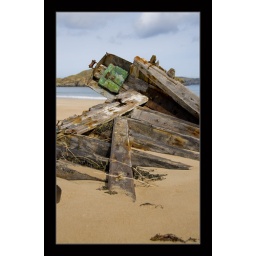
Came across this remains of a boat on the beach in Ards Forest Park Donegal.